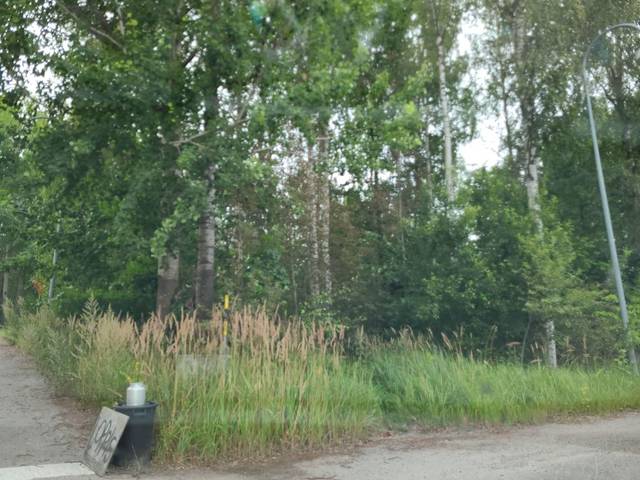
Region: Finland
Coordinates: 60.077, 23.661